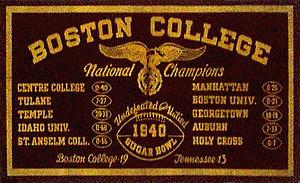
Les Eagles de Boston College sont un club omnisports universitaire du Boston College. Les équipes des Eagles participent aux compétitions universitaires organisées par la National Collegiate Athletic Association. Boston College fait partie de la Atlantic Coast Conference depuis 2005.